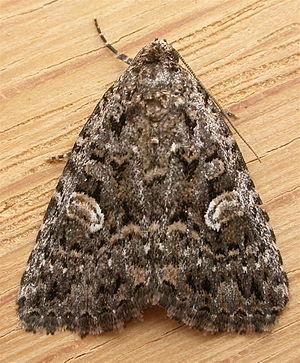
Condica aroana est une espèce de lépidoptère de la famille des Noctuidae.
Condica est un genre de lépidoptère de la famille des Noctuidae.